Dr. J. Porter House

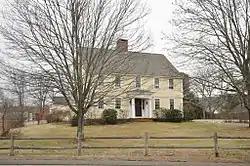

The Dr. J. Porter House is a historic house at 391 Belleview Avenue in Southington, Connecticut. Estimated to have been built about 1728, it is one of the town's few surviving 18th-century houses. It was home from 1754 home to one of the town's largest landowners. It was listed on the National Register of Historic Places in 1989.